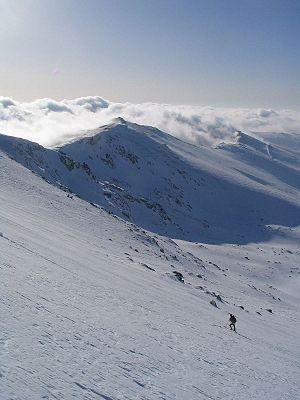
L'Uludağ est la plus haute montagne de l'Ouest de la Turquie. Il se situe à environ trente kilomètres au sud de la ville de Bursa et marque la frontière de la province du même nom. Elle consiste en une longue formation d'environ quinze kilomètres de long par trois kilomètres de large. Son sommet le plus élevé se nomme Kartaltepe.